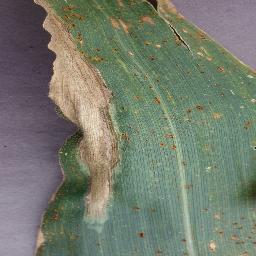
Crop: corn
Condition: (maize)_northern_blight